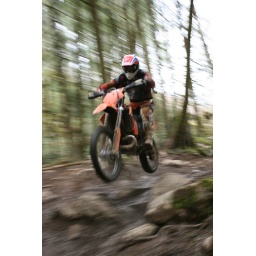
Here is my brother Luke doing what he does best, flying over a gnarly rock section.